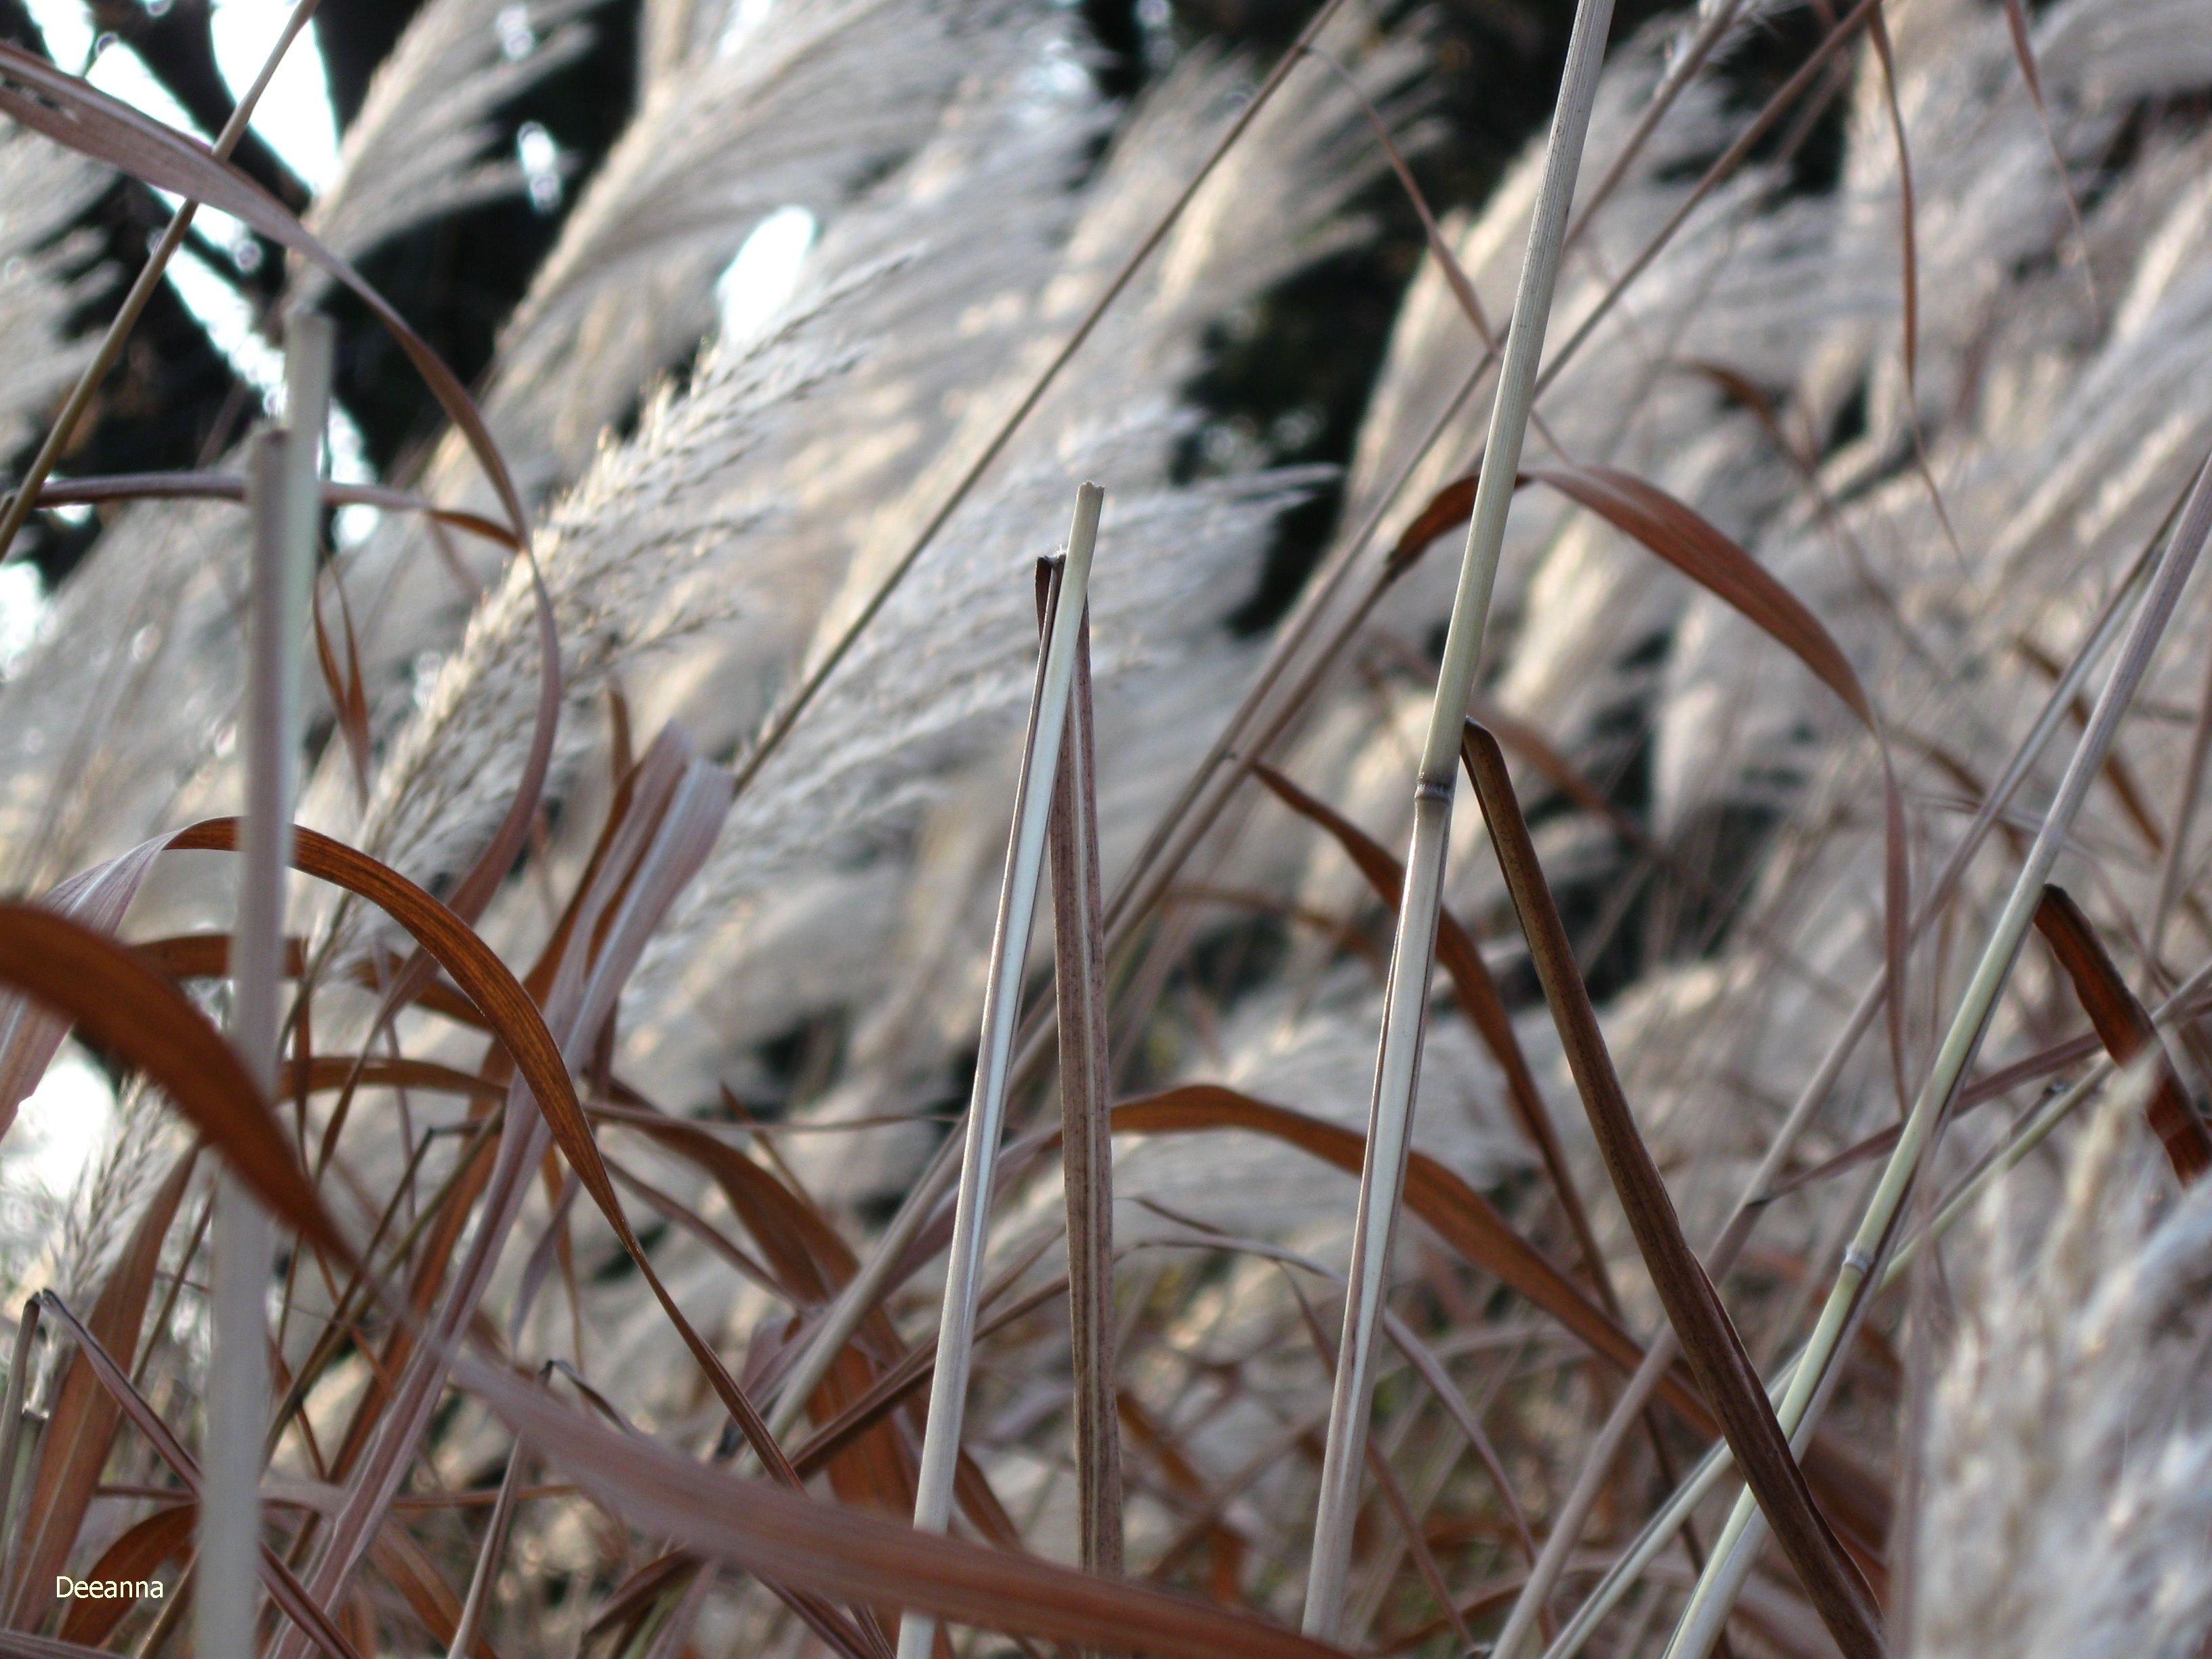
tree, nature, grass, branch, snow, winter, wood, meadow, leaf, frost, wildlife, ice, weather, season, fauna, material, twig, close up, background, macro photography, grass family